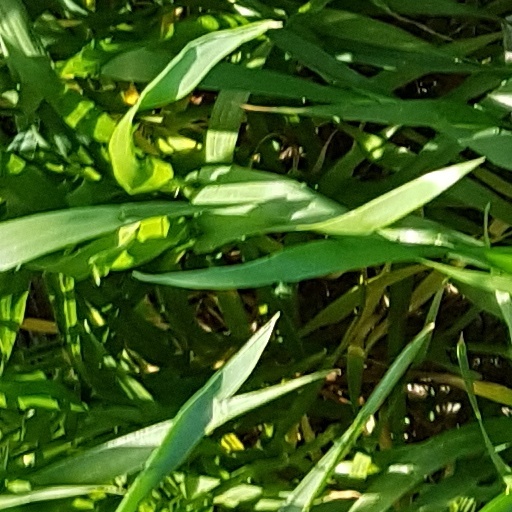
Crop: wheat